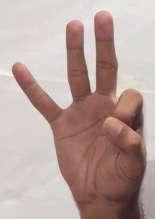
ASL sign: 9